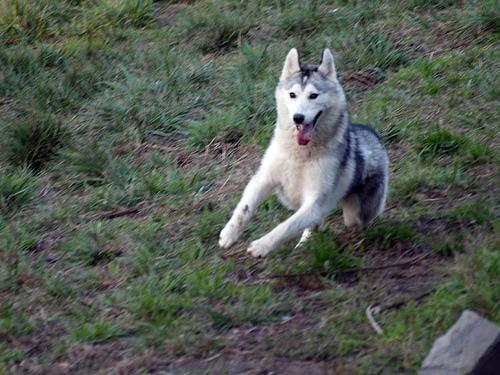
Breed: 1160-n000003-Siberian_husky